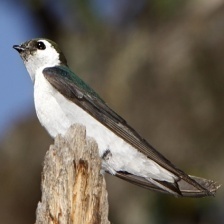
Species: VIOLET GREEN SWALLOW
Scientific name: TACHYCINETA THALASSINA